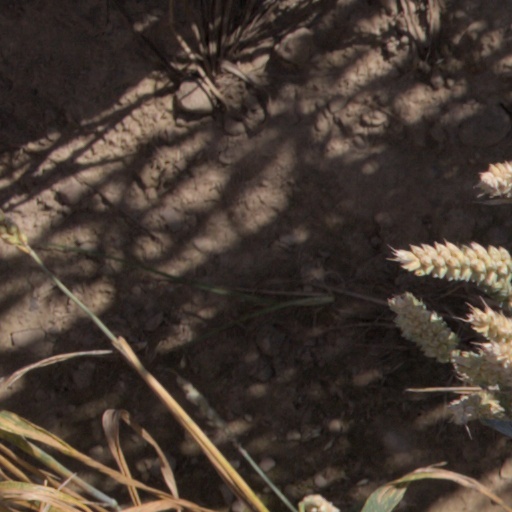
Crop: wheat